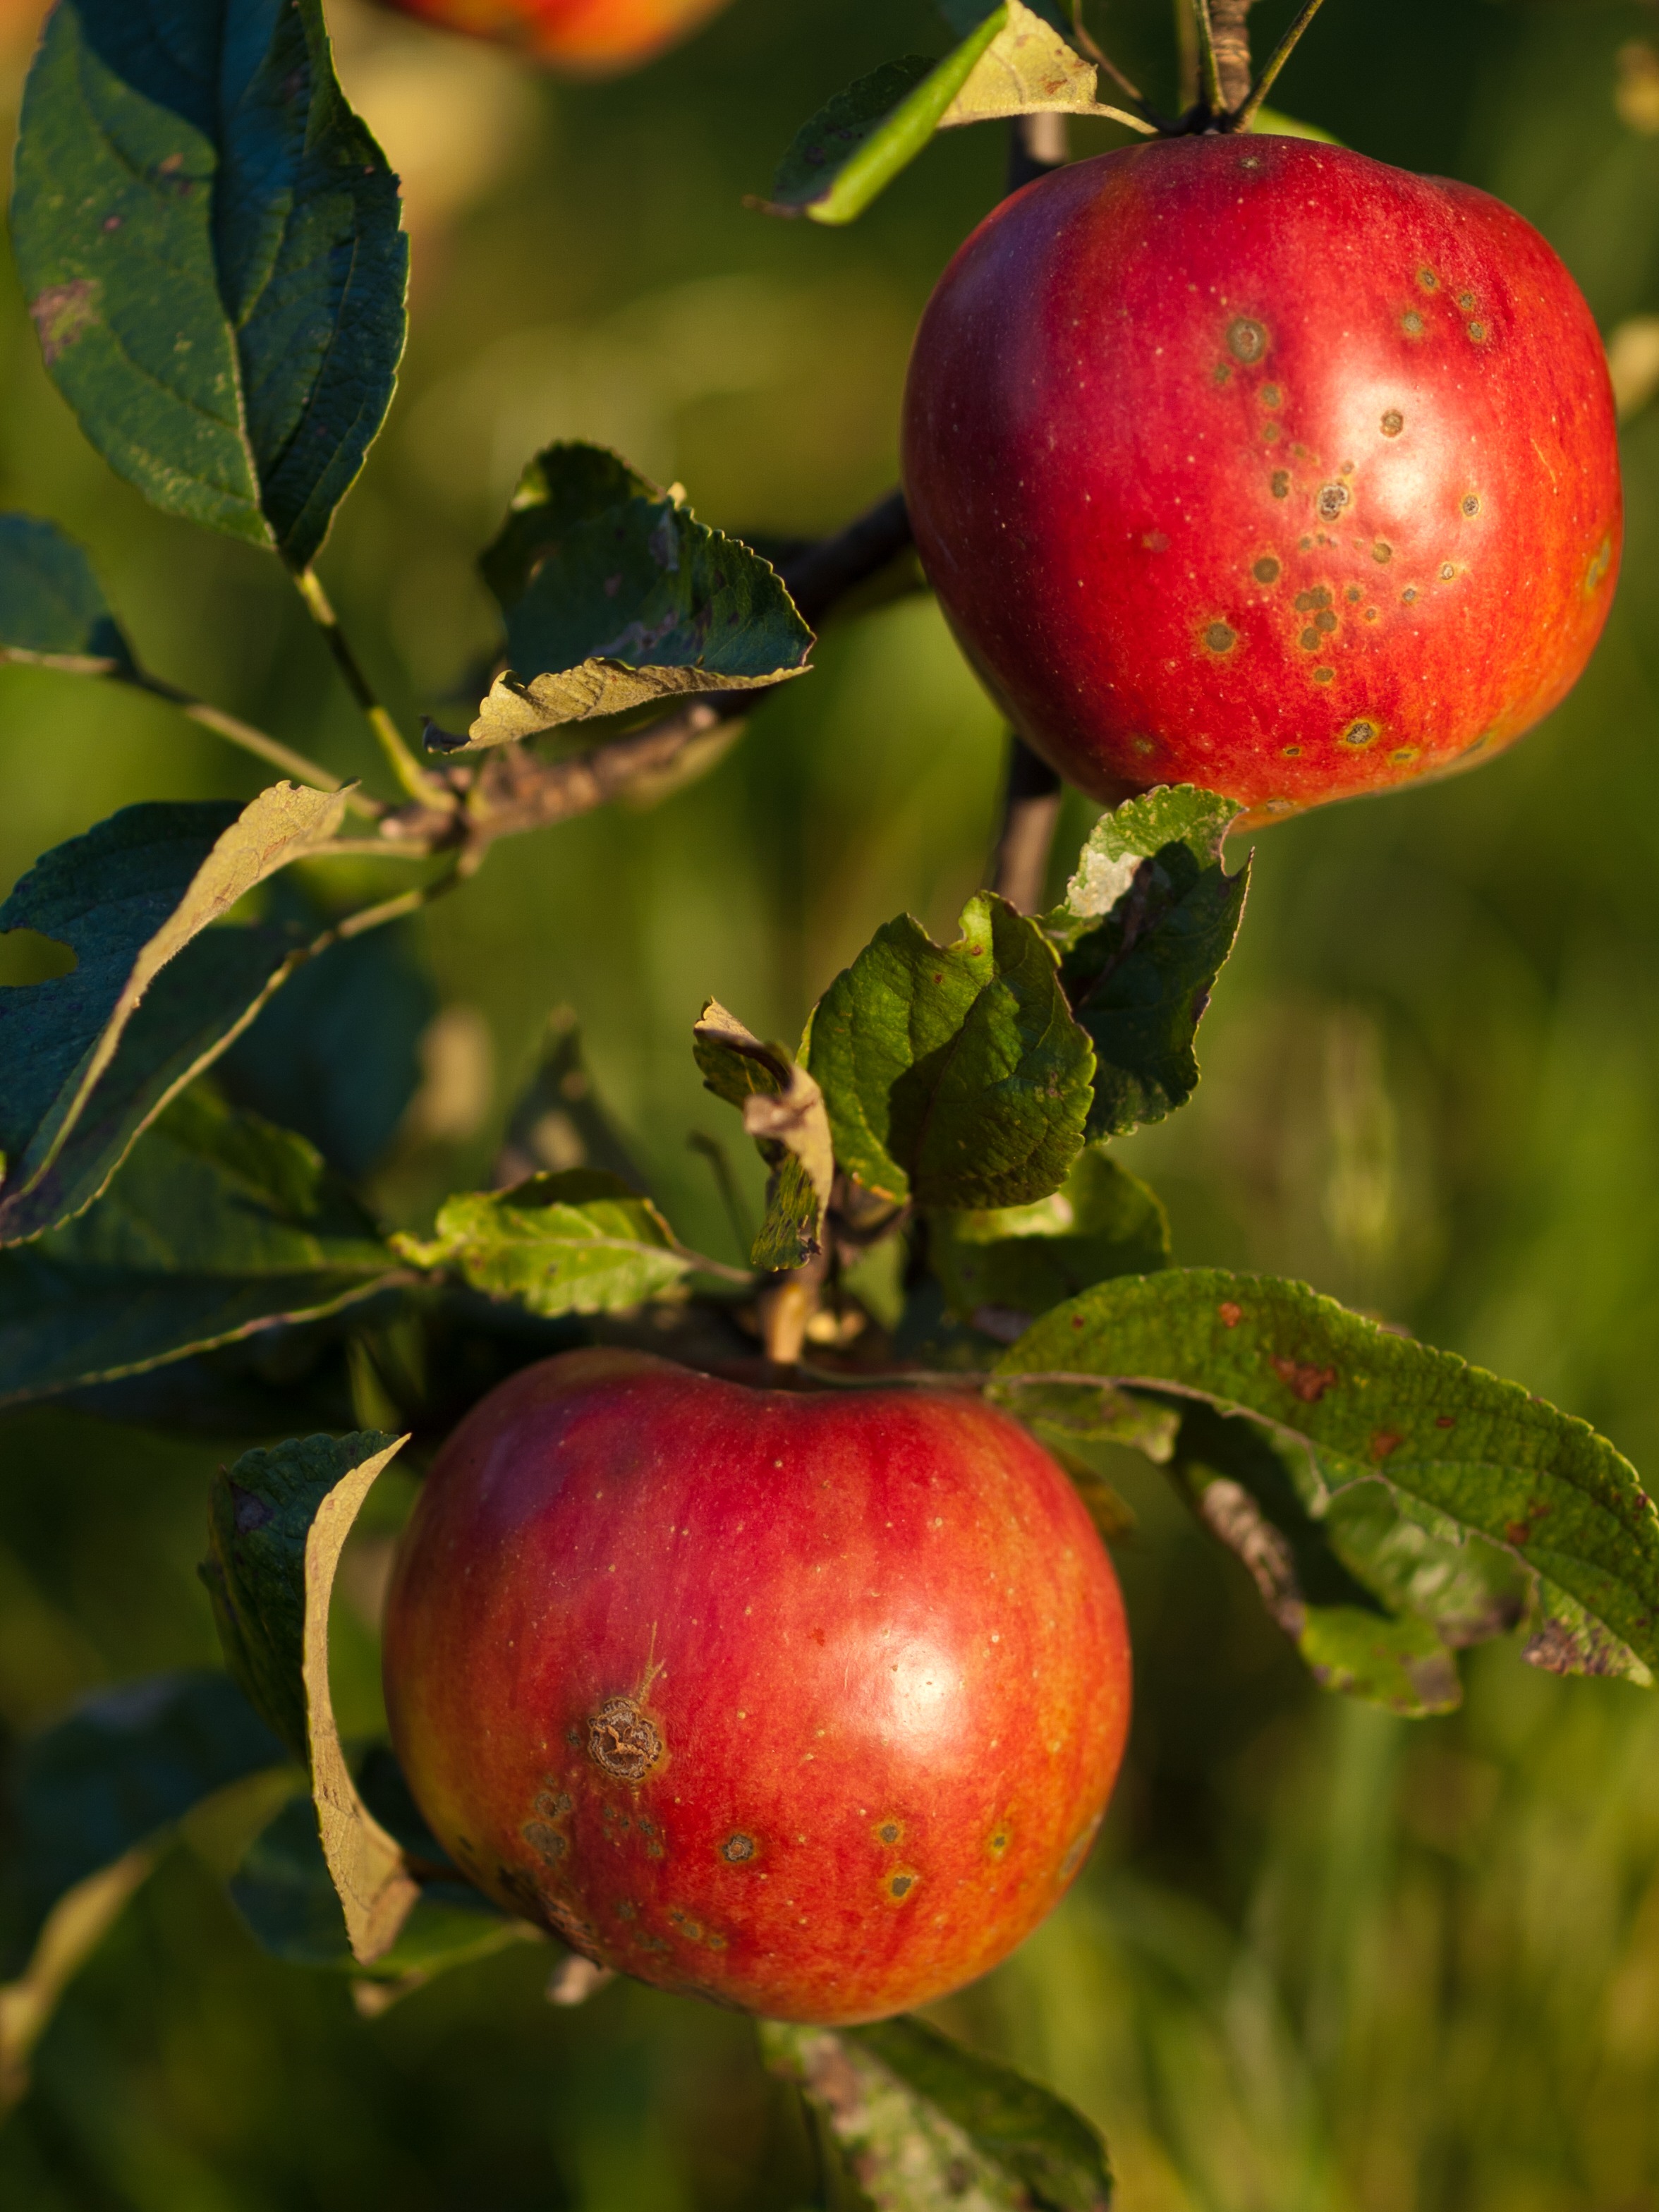
apple, tree, branch, plant, fruit, flower, food, red, produce, flora, pomegranate, sad, gardening, apples, collections, healthy food, rose hip, flowering plant, rose family, acerola, malpighia, eating healthy, land plant